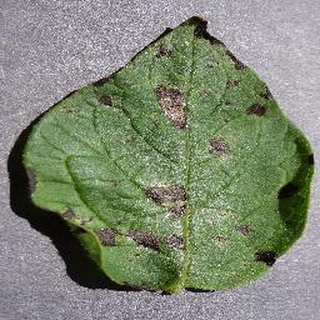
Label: potato_early_blight